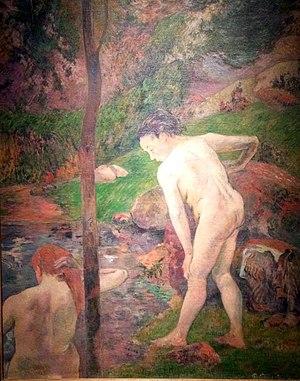
La Baignade ou Deux Baigneuses, tableau de Paul Gauguin peint en 1887 à Pont-Aven (Finistère), exposé au Musée national des Beaux-Arts de Buenos Aires (Argentine).
Paul Gauguin, né le 7 juin 1848 à Paris et mort, le 8 mai 1903, à Atuona, Hiva Oa, aux îles Marquises, est un peintre postimpressionniste. Chef de file de l'École de Pont-Aven et inspirateur des nabis, il est considéré comme l'un des peintres français majeurs du XIXᵉ siècle, et l'un des plus importants précurseurs de l'art moderne avec Klimt, Cézanne, Munch, Seurat et van Gogh.
Le musée national des Beaux-Arts, en Argentine, est un musée d'art situé à Buenos Aires, dans le quartier de Recoleta, et à Neuquén. Ce musée constitue l'un des musées du patrimoine de ce pays et d'Amérique latine.